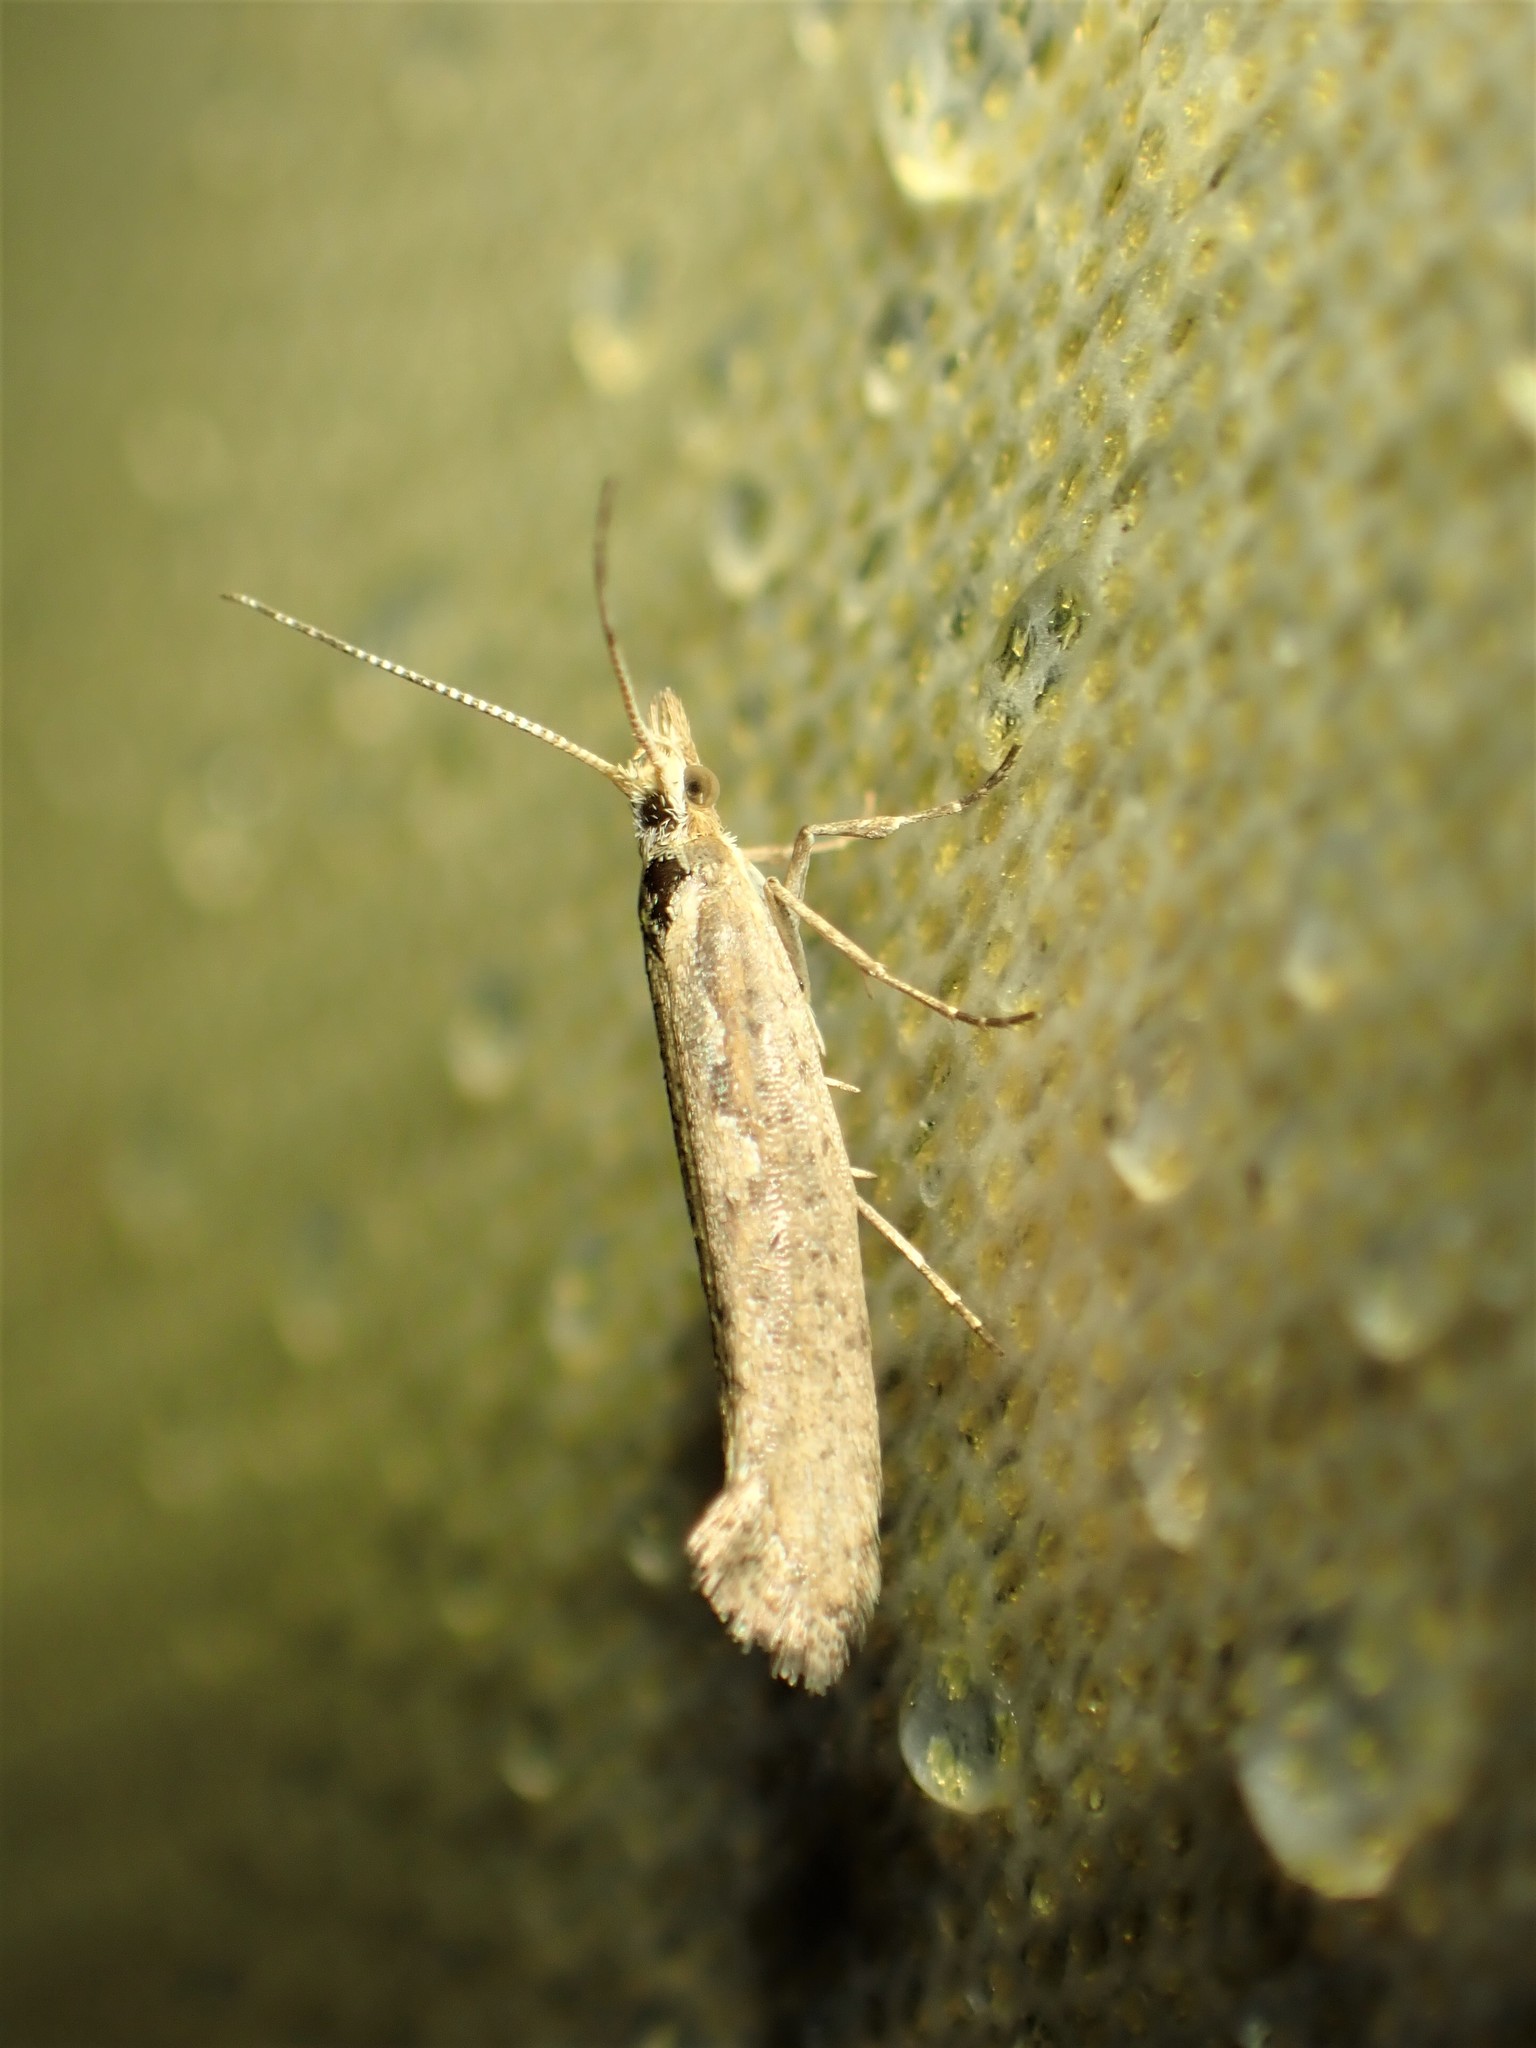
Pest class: diamondback_moth